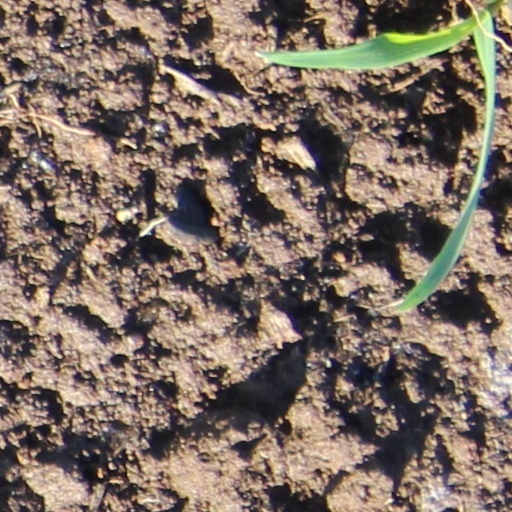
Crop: wheat